Postage stamp design

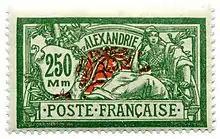
This classic Art Nouveau design of 1900s France and her colonies continued in use into the 1920s.

For instance, although multi-color printing was always possible, and may be seen on the earliest stamps of Switzerland, the process was slow and expensive, and most stamps were in one or two colors until the 1960s.